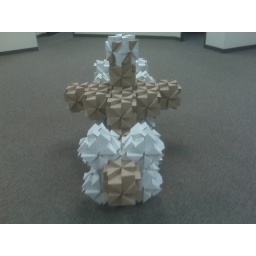
Its an above ground and below ground killing machine